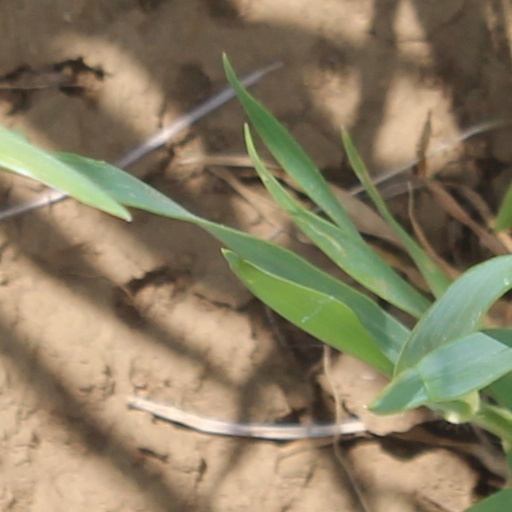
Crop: wheat